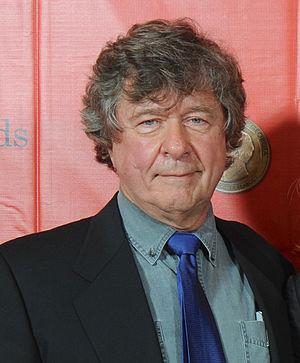
Martyn Burke, né le 14 septembre 1952 à Hamilton, est un scénariste, réalisateur et producteur de cinéma et télévision canadien.